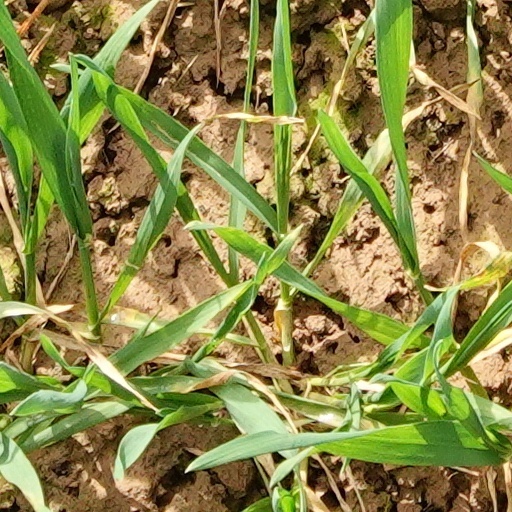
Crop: wheat